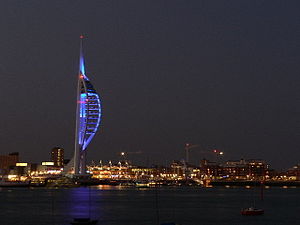
Portsmouth
Portsmouth er den næststørste by i Hampshire på Englands sydkyst stik nord for Isle of Wight. Portsmouth er kendt for at være den eneste britiske by på en ø, idet den primært ligger på Portsea Island. Portsmouth ligger ca. 103 km sydvest fra London og 31 km sydøst for Southampton.